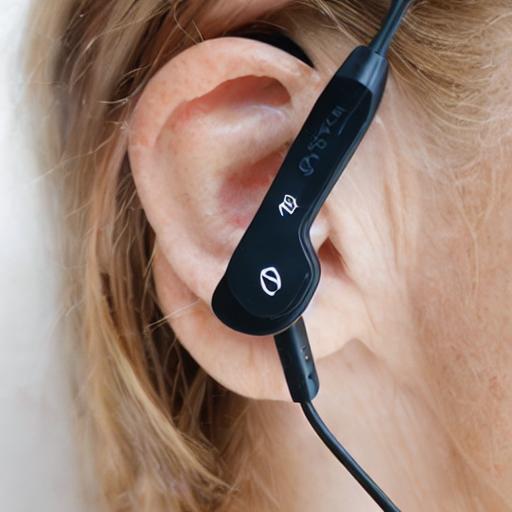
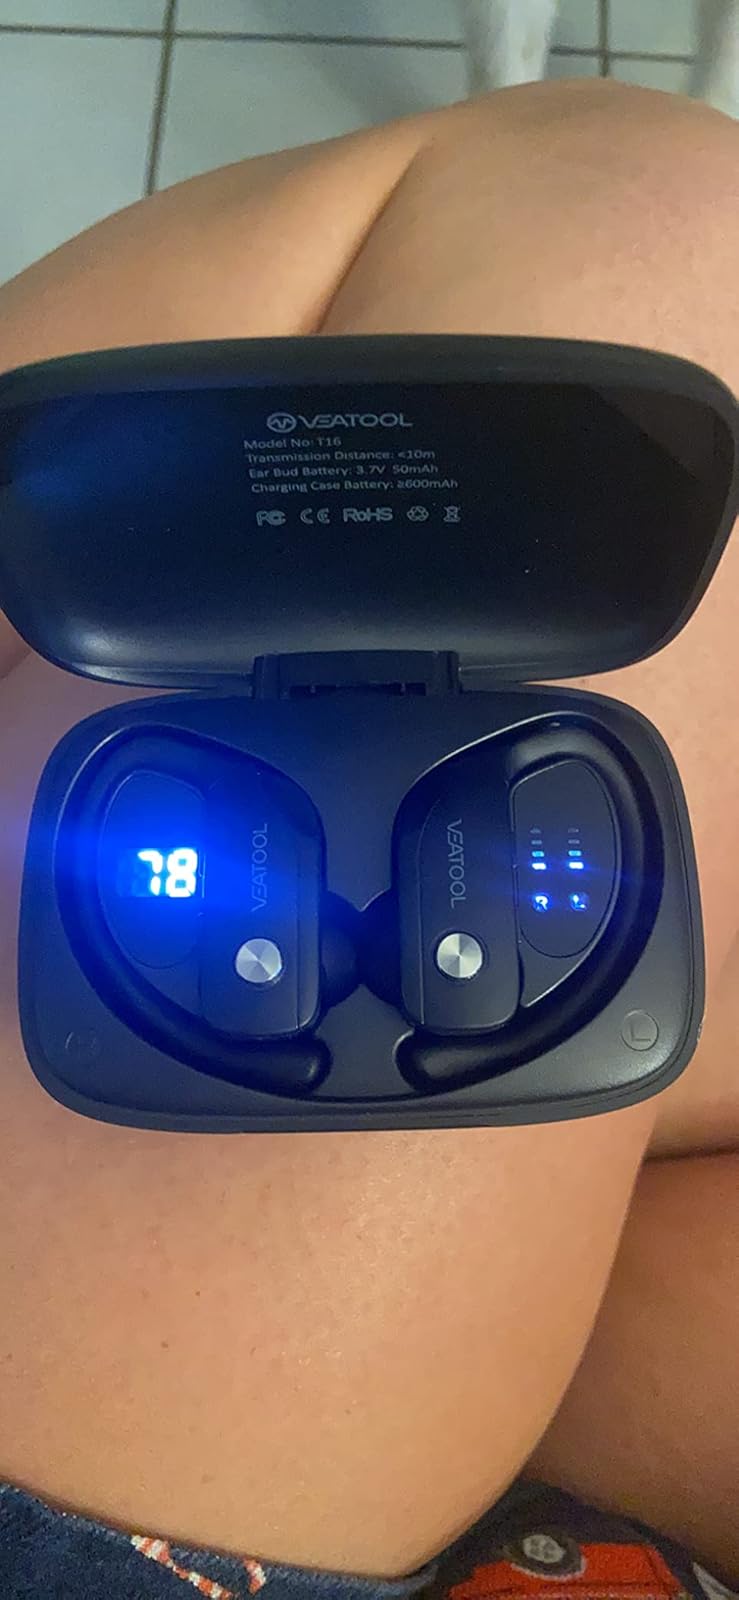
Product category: earbuds
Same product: no